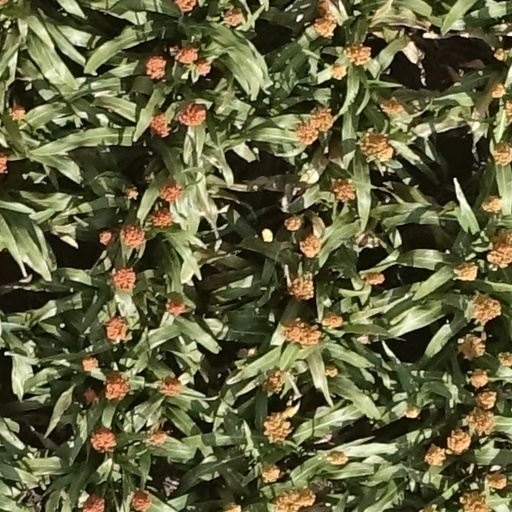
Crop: sorghum